Montezuma National Wildlife Refuge

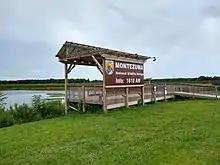
Viewing platform with sign visible from New York State Thruway

The Wildlife Drive is a one-way auto tour that provides many opportunities to observe and photograph wildlife. The main feature of the drive is the wetland which hosts a rich diversity of waterfowl, waterbirds and other wildlife. The drive is open most of the year with the exception of winter, when the road may not be passable.